The Saint and Her Fool

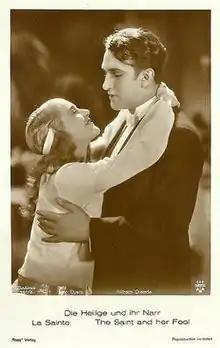

The Saint and Her Fool (German: Die Heilige und ihr Narr) is a 1928 German silent drama film directed by William Dieterle and starring Dieterle, Lien Deyers and Gina Manès. It was based on a novel by Agnes Günther and premiered at the Capital am Zoo in Berlin. Art direction was by Andrej Andrejew. For a long time, the movie was considered lost. Although never released in the US, a nitrate copy was discovered in Jack Warner's personal vault. In 2008 it was given to the UCLA in Los Angeles and restored.